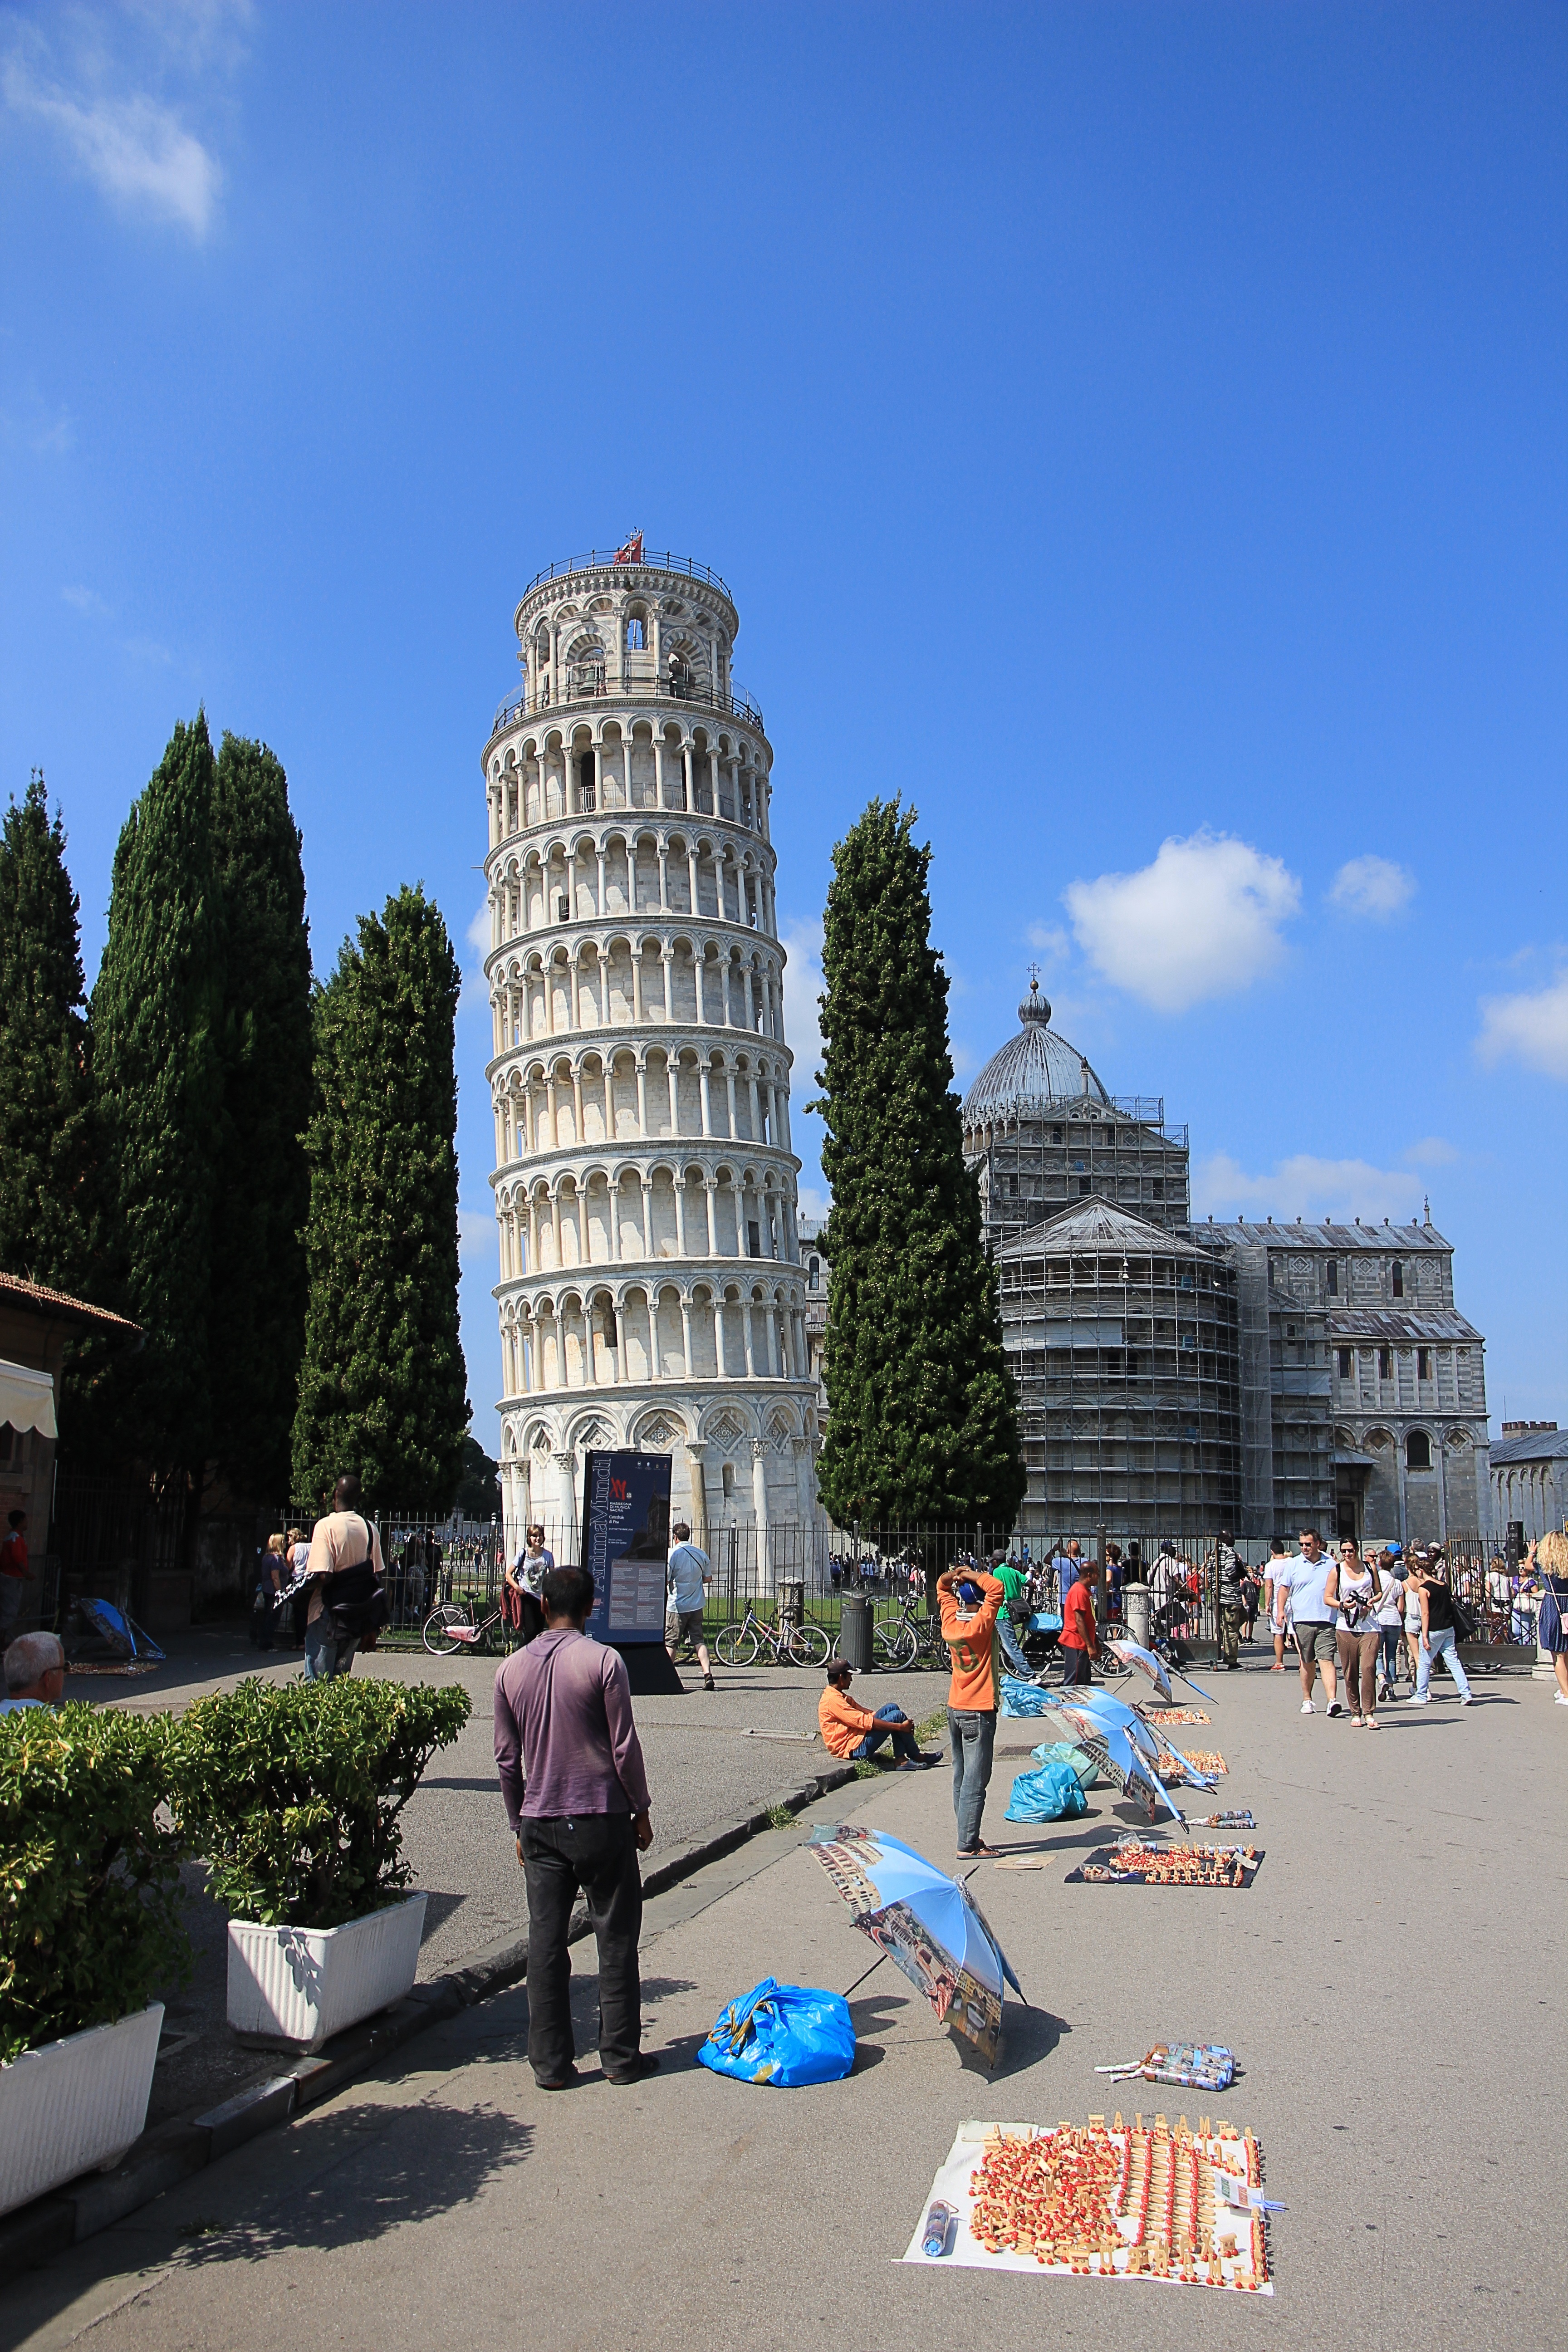
architecture, building, city, skyscraper, monument, cityscape, downtown, vacation, travel, plaza, landmark, italy, tuscany, facade, tourism, places of interest, pisa, town square, campanile, souvenir, seller, leaning tower, tours, nippes